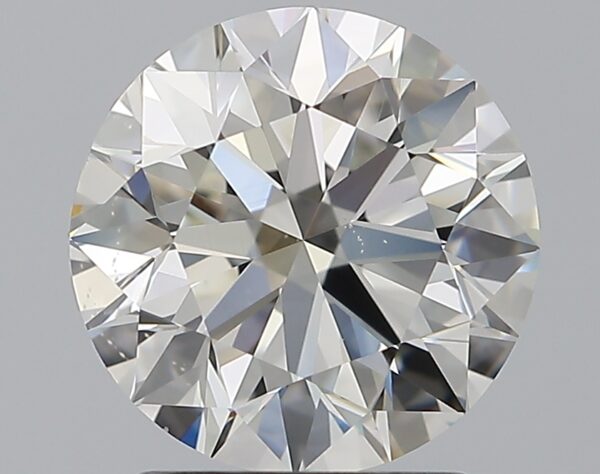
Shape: round
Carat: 1.9
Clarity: VS2
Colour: I
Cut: EX
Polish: EX
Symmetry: EX
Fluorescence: ST
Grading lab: GIA
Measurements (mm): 7.82 x 7.87 x 4.92